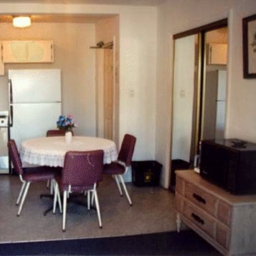
Room type: dining_room